List of volcanoes in Indonesia

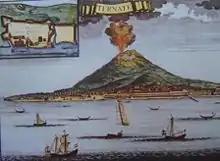
Depiction of Gamalama erupting in the early 1700s with a Portuguese fort shown

Below is a list of selected major eruptions of volcanoes in Indonesia, sorted chronologically by the starting date of the eruption. Only eruptions with scale 3 or above on VEI are given with known sources and fatalities, except if smaller scale eruptions resulted in some fatalities.